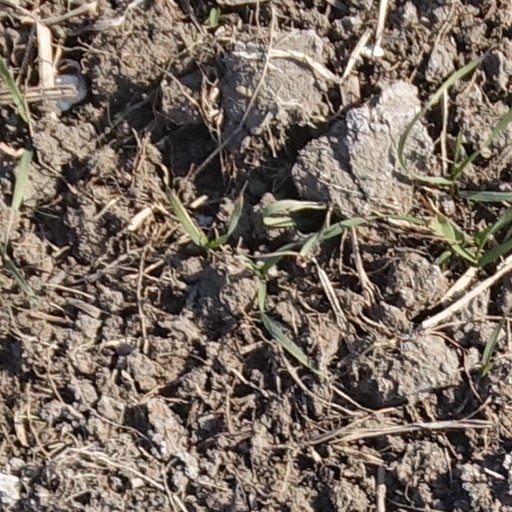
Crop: wheat